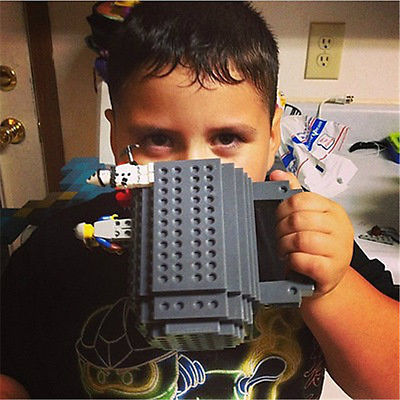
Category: mug